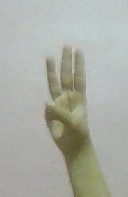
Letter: thaa